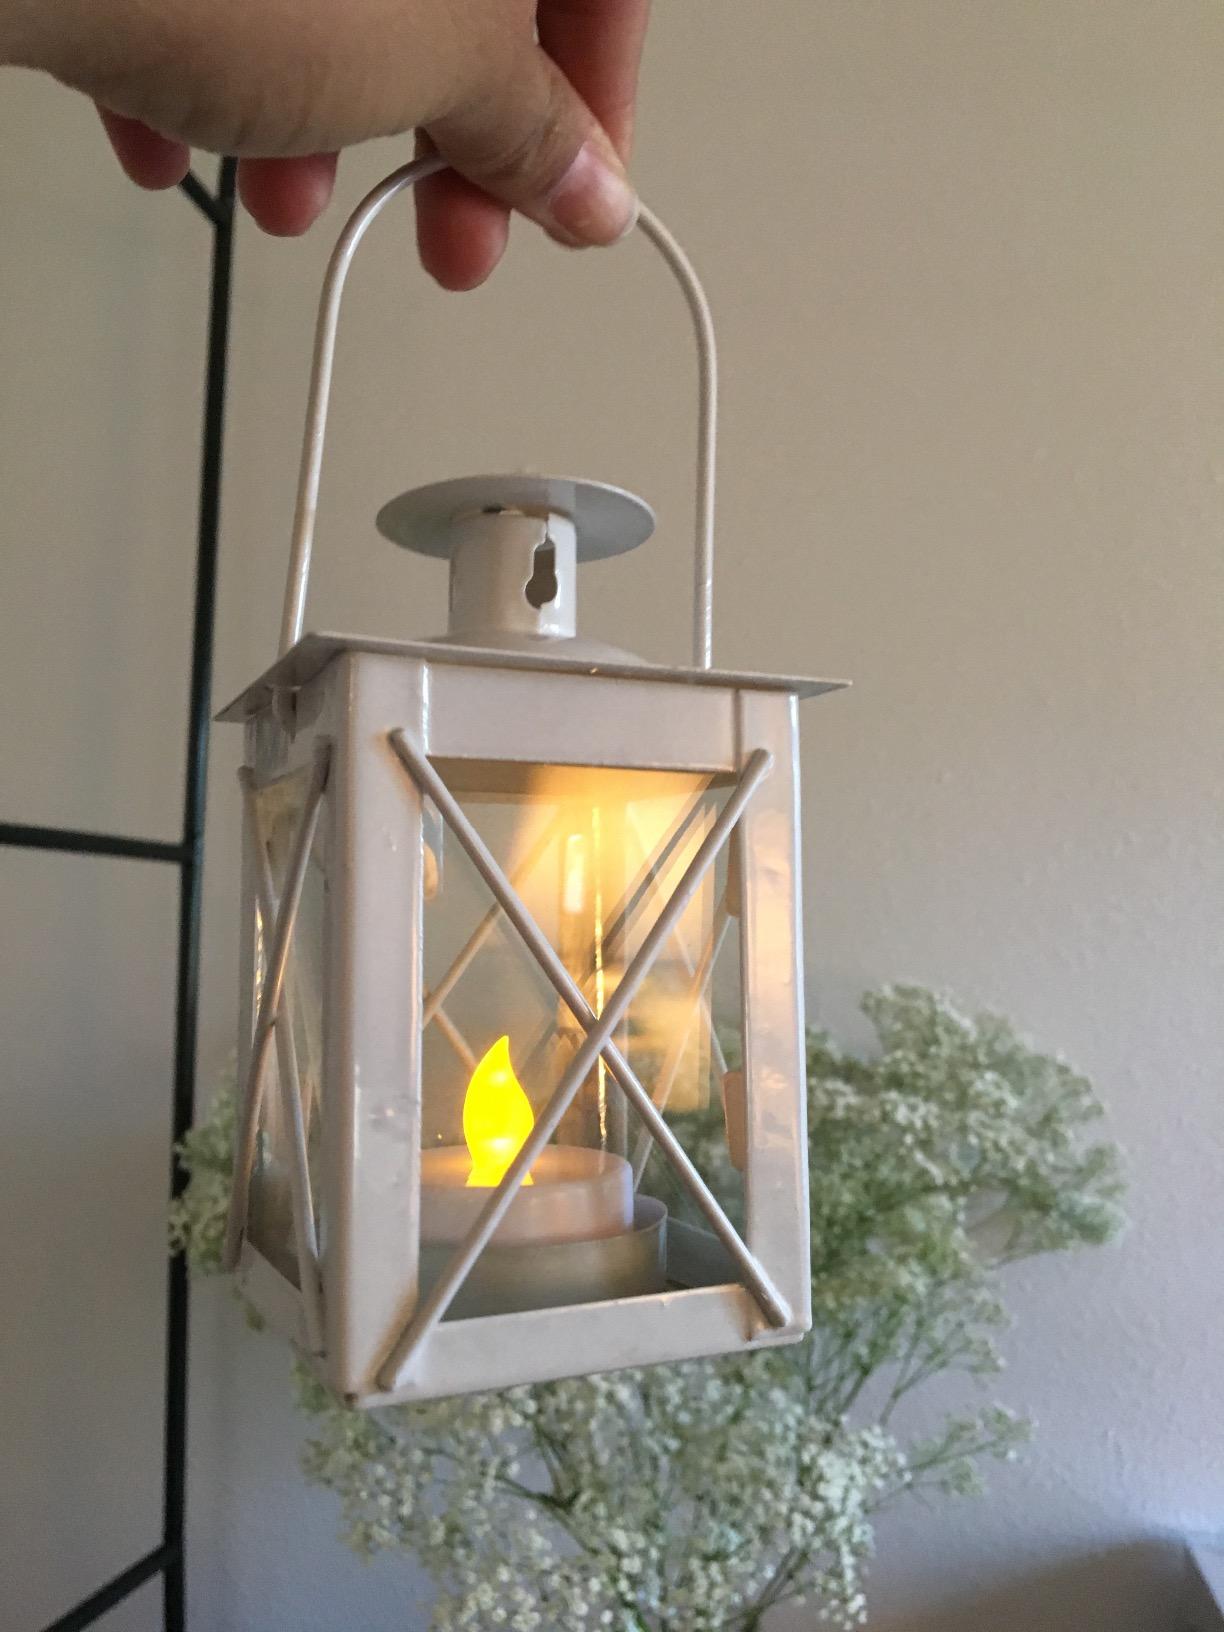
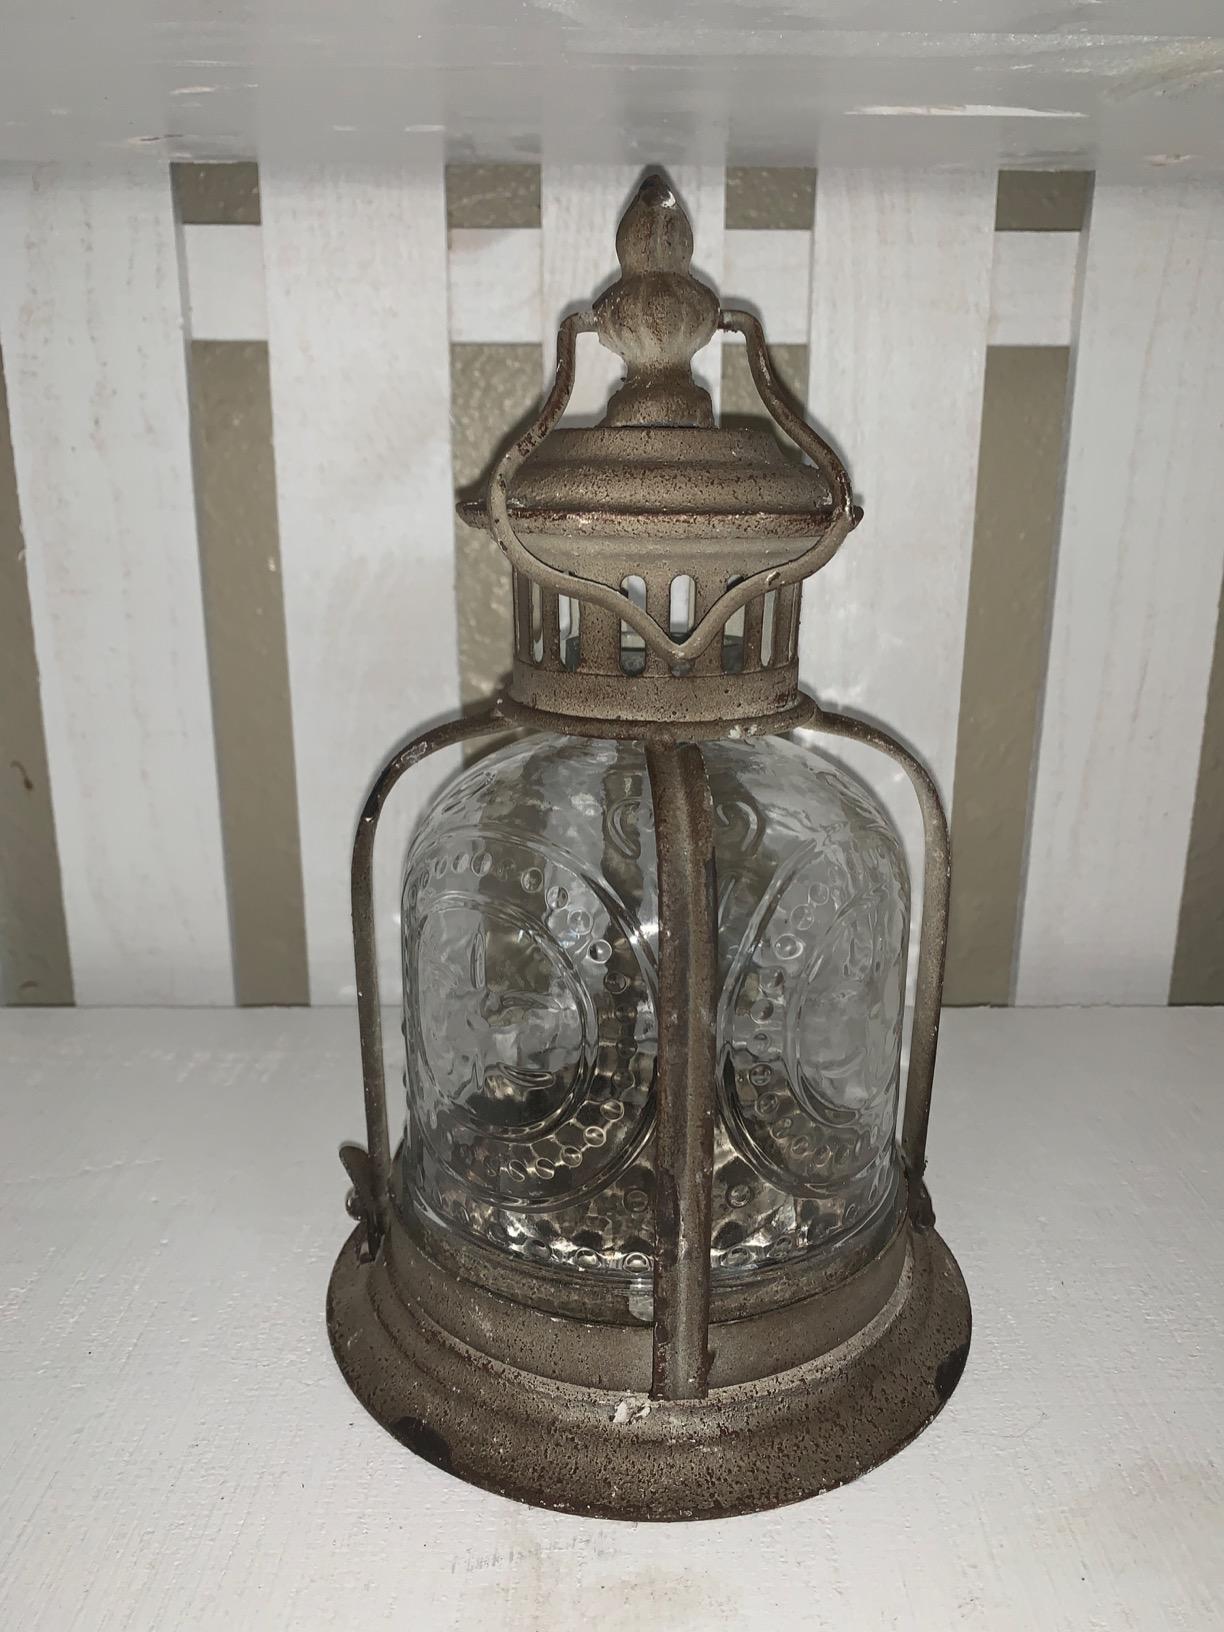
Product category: lantern
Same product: no